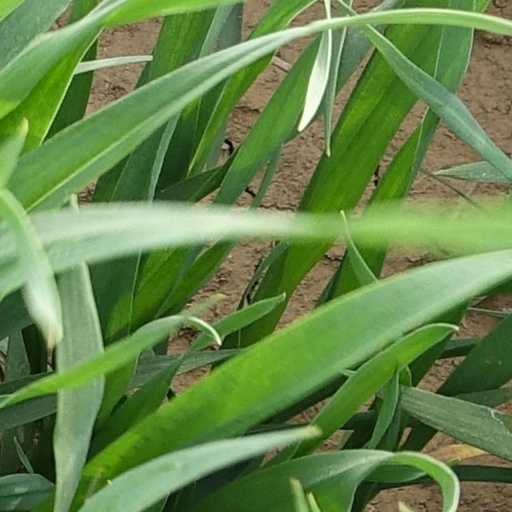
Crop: wheat